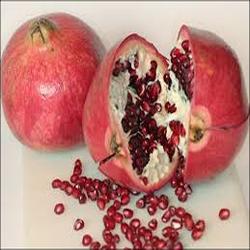
Label: Pomegranate